Borregaard

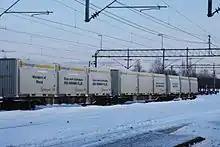
Train carrying spruce-based biomass from Borregaard, at Sarpsborg station.

Borregaard ChemCell is a producer of advanced speciality cellulose based on softwood, Spruce. Borregaards has a Cellulose plant in Sarpsborg, Norway. 2002 brought Borregaard an additional ChemCell plant in Solothurn, Switzerland. This plant was closed 2008.